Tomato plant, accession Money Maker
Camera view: tilt-top (135 deg); turntable rotation: 180 degrees
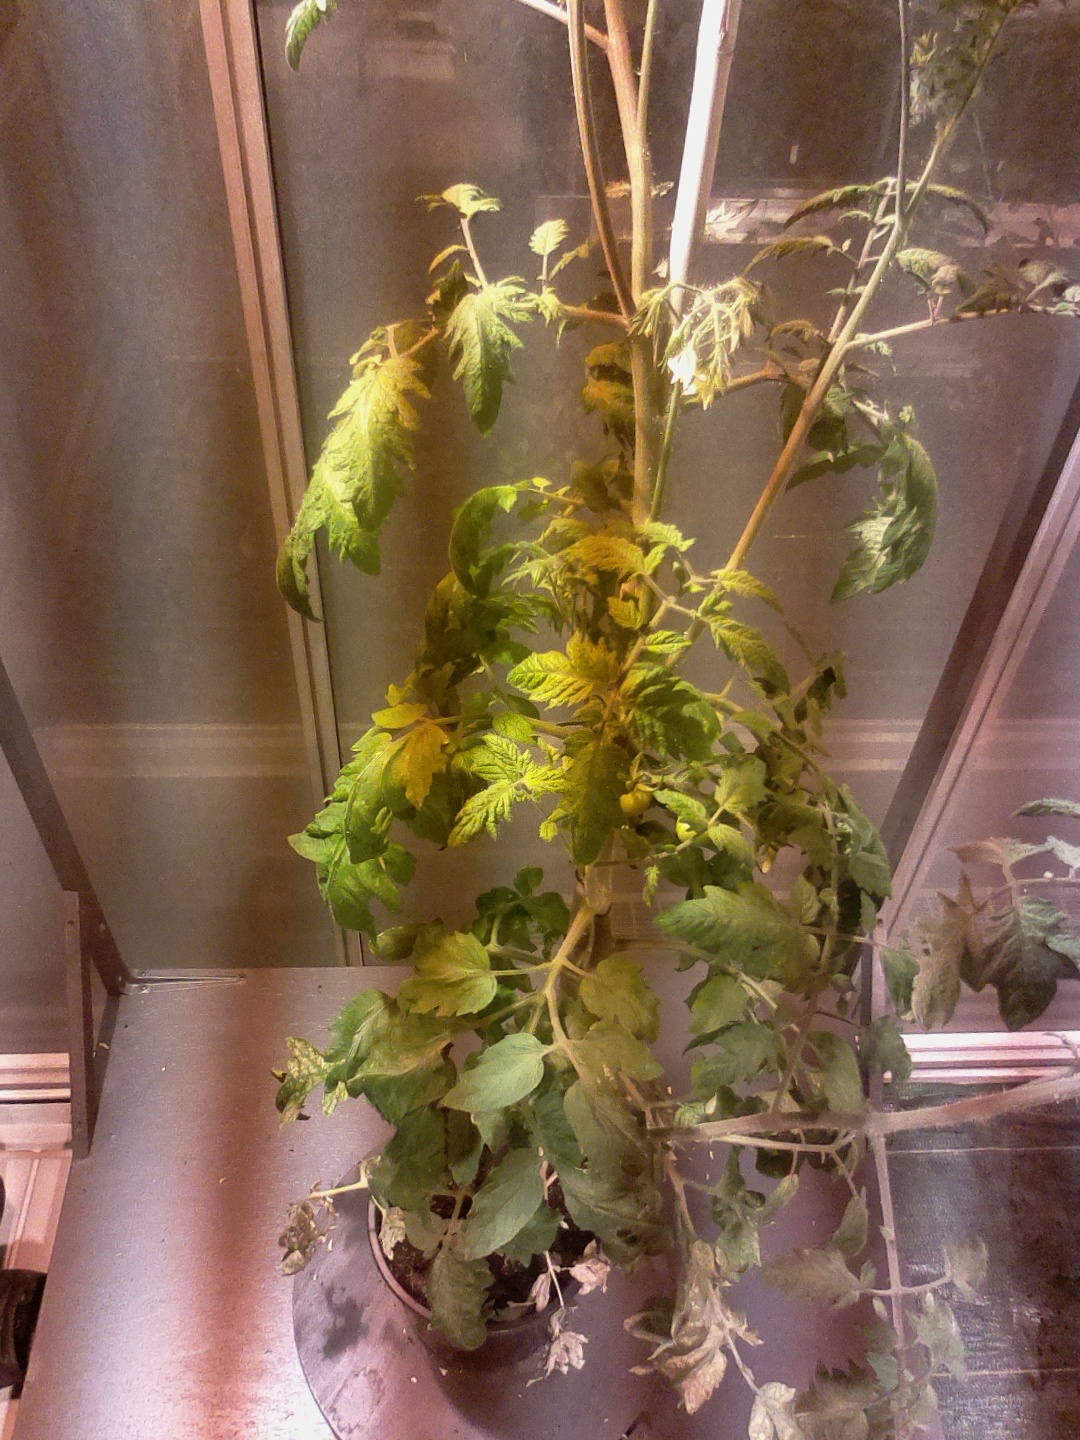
BBCH growth stage 72: 20%-30% of final fruit size